2008 UAW-Dodge 400

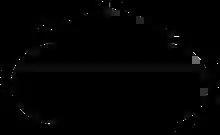
Track layout of the Las Vegas Motor Speedway: The track has four turns with one backstretch linking the turns together. The pit road splits off from the track on the inside of turn four and rejoins the track at the entry of turn one.

In preparation for the race, NASCAR held the second of its two preseason tests for Sprint Cup entrants on January 28–29 at Las Vegas Motor Speedway. Sessions began at 9:00 am Eastern Standard Time (EST), paused from 12:00 to 1:00 pm, and concluded at 5:00 pm Sixty-seven cars participated in the January 28 morning session; Denny Hamlin was quickest with a top speed of , while Kyle Busch was quickest in the afternoon session, with a top speed of . Several incidents occurred during the second session; Regan Smith spun leaving turn two and damaged his car's nose after hitting the inside wall; Sam Hornish Jr. heavily damaged his car after scraping the wall hard; and Dario Franchitti heavily damaged his Dodge's rear after spinning. Jacques Villeneuve spun, but did not damage his car; David Ragan wrecked after spinning off turn two; and Mark Martin damaged the front of his vehicle when he hit a concrete piling after swerving to avoid a tow truck. During the third session with 74 cars, Edwards had the fastest speed of , and Burton damaged the right side of his car after hitting the wall. Juan Pablo Montoya recorded the fastest speed of the two days, at in the fourth and final session.